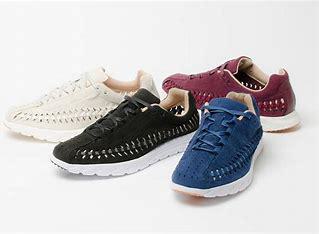
Brand: Nike
Model: Mayfly Woven